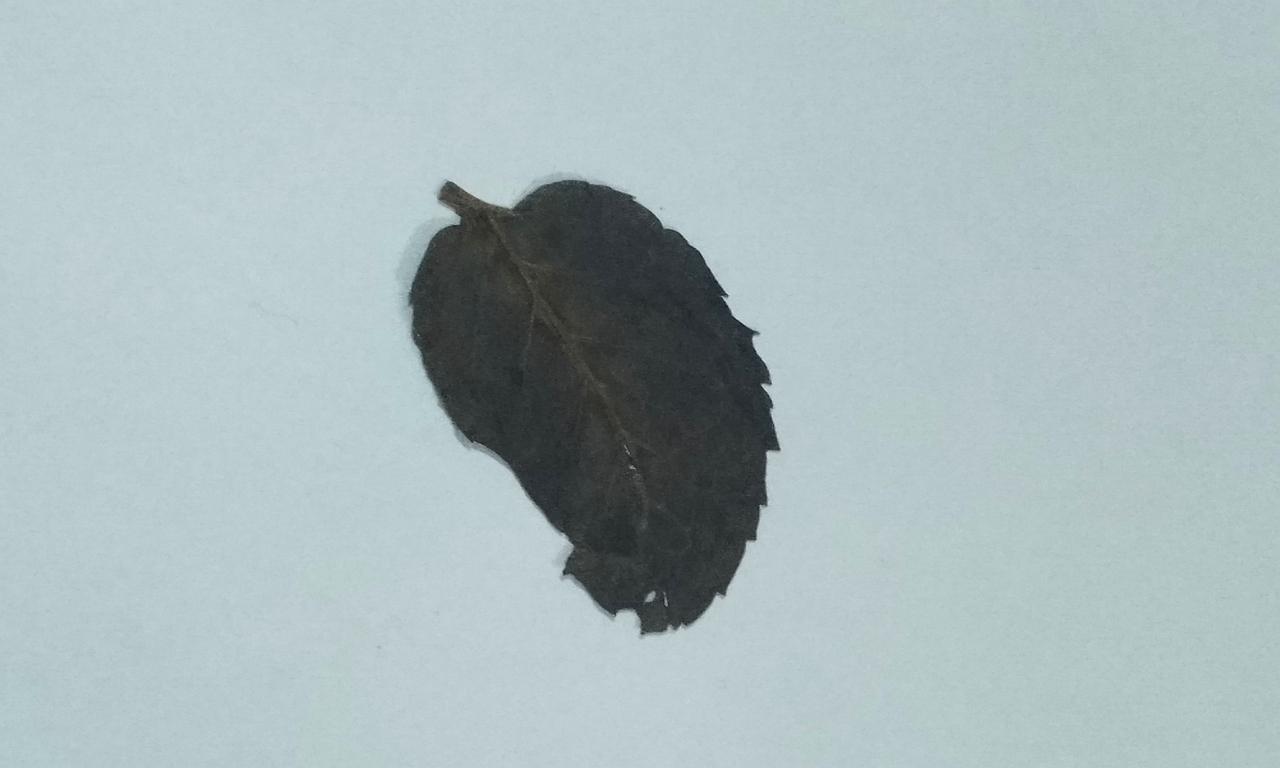
Label: Dried